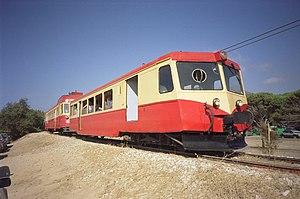
L'autorail ABH8 N°206 et la remorque XR 113 des chemins de fer de la Corse, à Aregno-plage le 20 juillet 2005.
Les chemins de fer de la Corse sont un réseau ferroviaire à voie métrique d'une longueur de 232 km, qui relie entre elles quatre des principales villes de la Corse. Les Corses l'ont surnommé u Trinichellu. Sa fonction est le transport régional de voyageurs, avec des liaisons intervilles, des services suburbains à Bastia et Ajaccio, ainsi qu'un service touristique sur la côte de la Balagne.
La gare d'Aregno est une gare ferroviaire française de la ligne de Ponte-Leccia à Calvi, située sur le territoire de la commune d'Aregno, dans le département de Haute-Corse et la Collectivité territoriale de Corse. Elle dessert la plage de la commune.